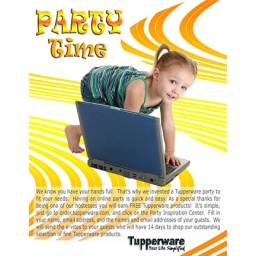
Adorable 2 year old girl playing with laptop over white